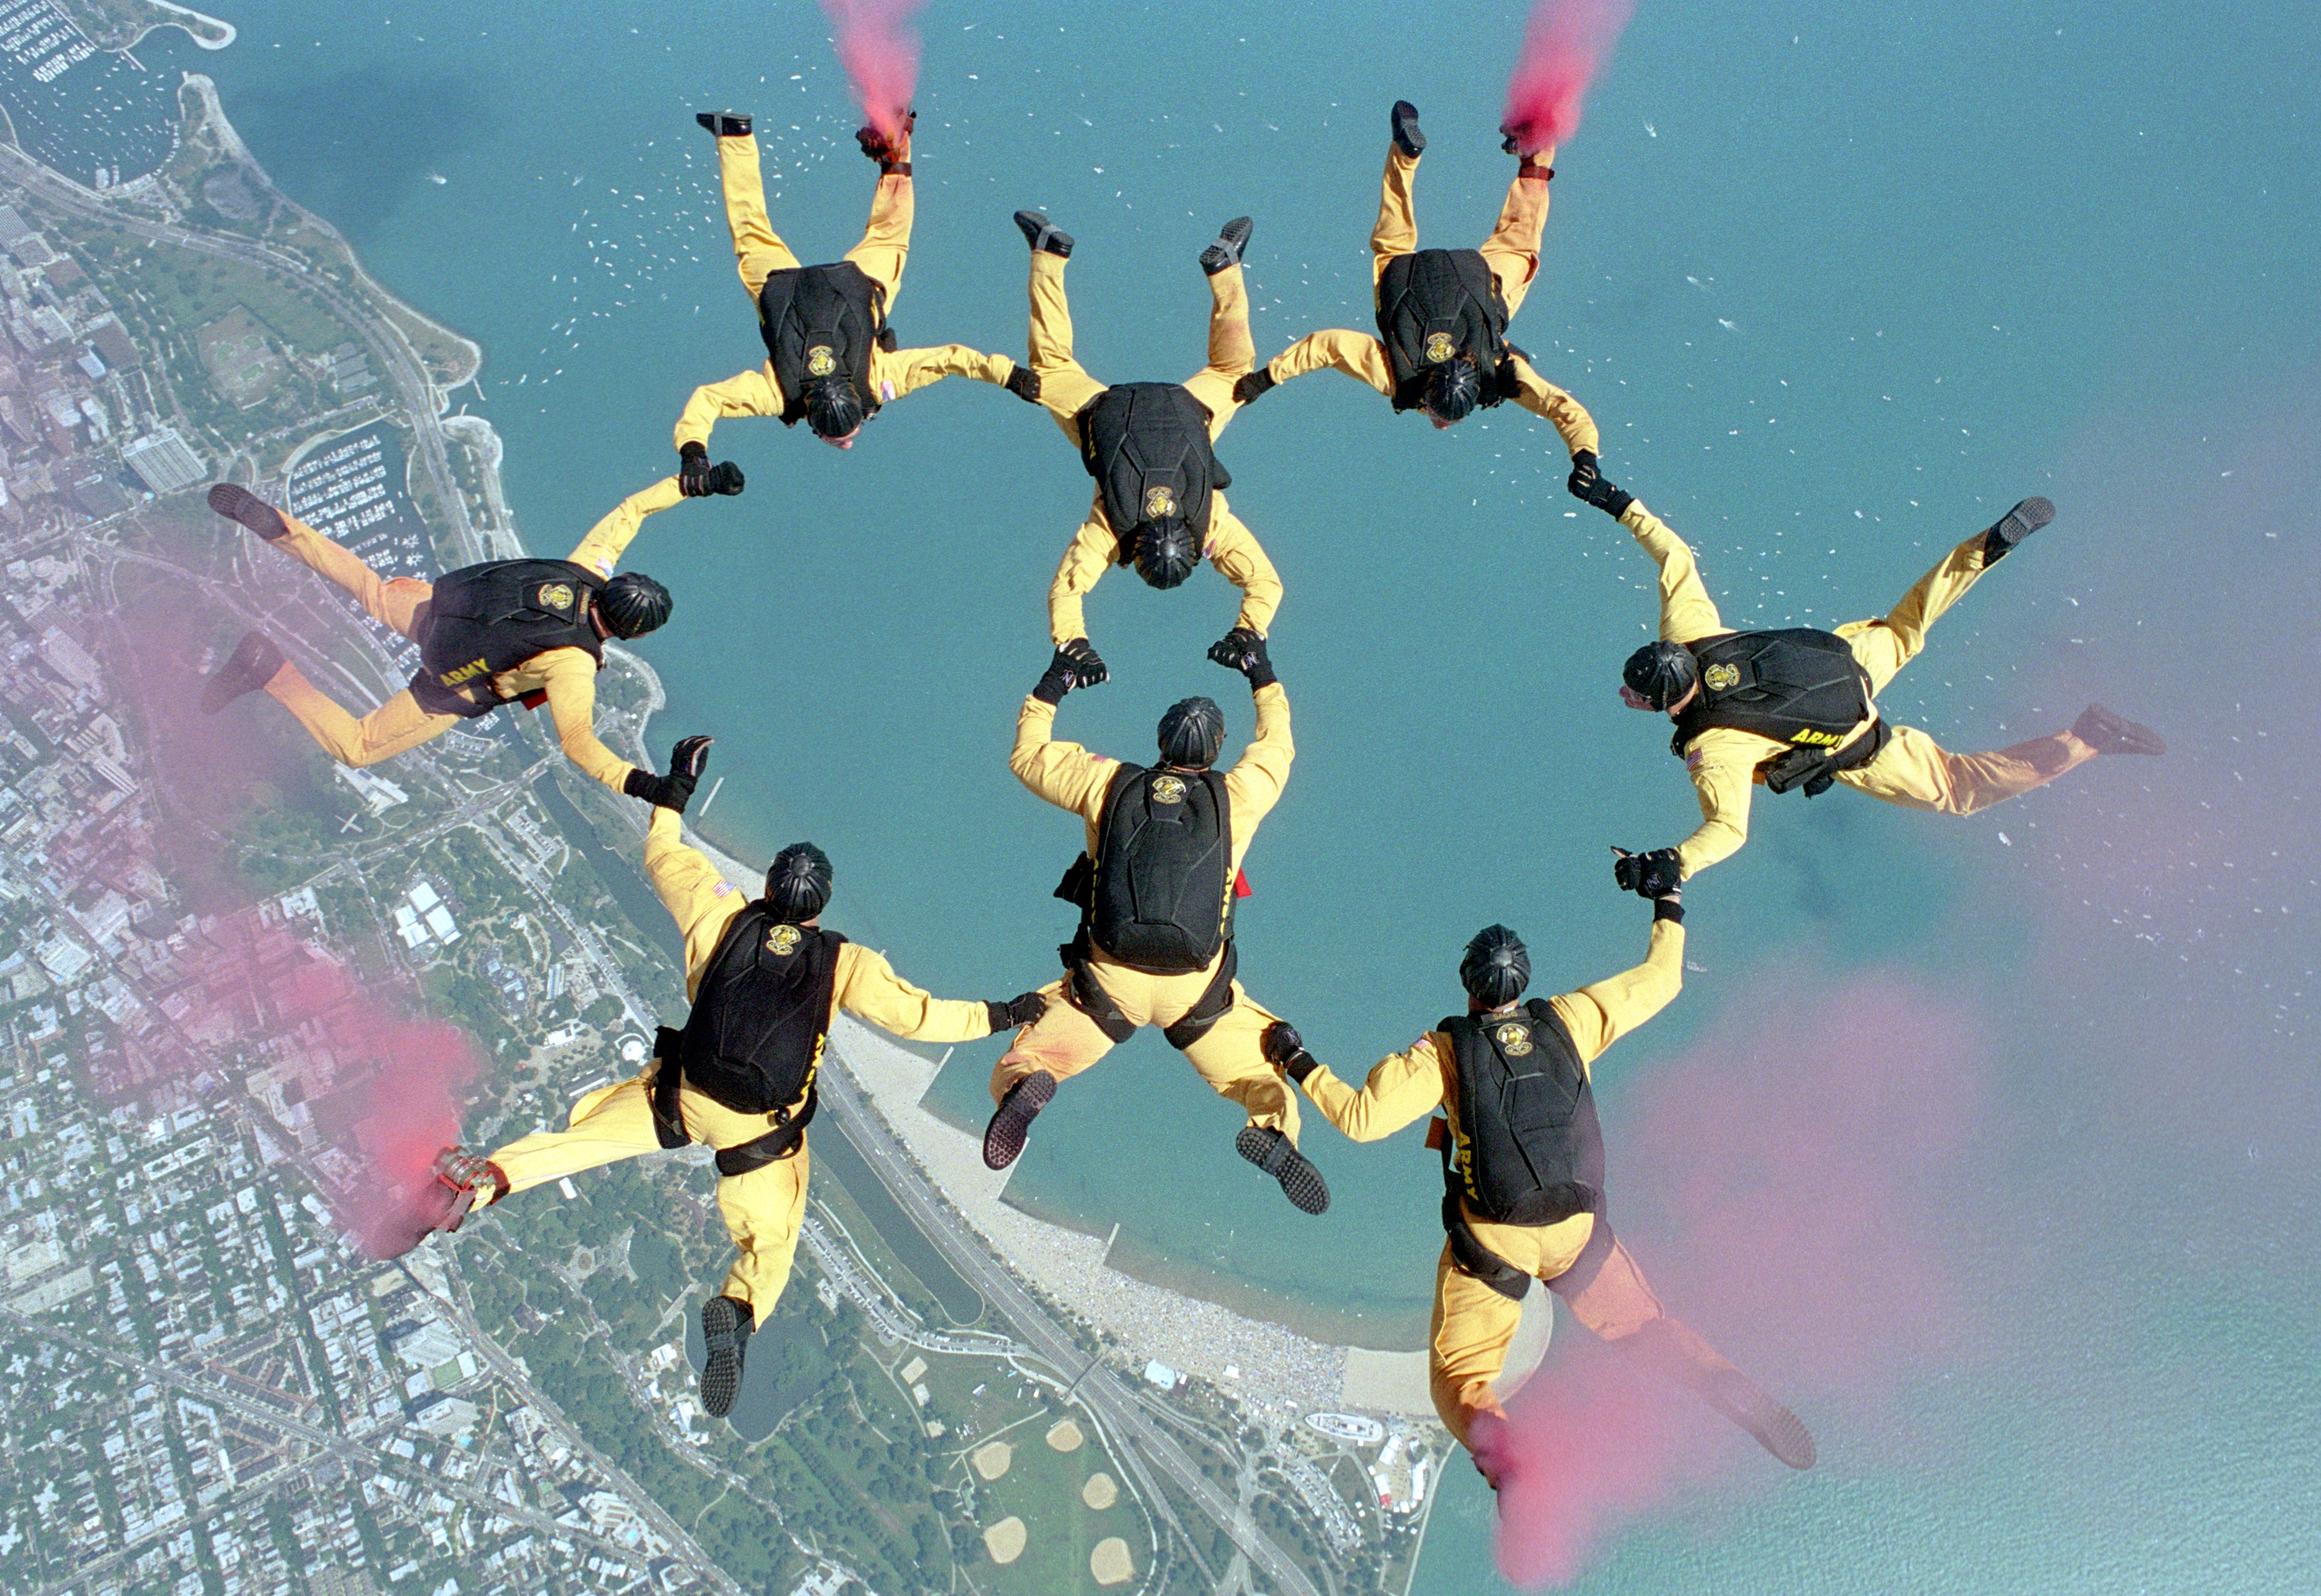
group, sky, jump, military, formation, extreme sport, parachute, falling, skydiving, team, sports, teamwork, screenshot, parachuting, air sports, coordination, skydivers, golden knights, us army, atmosphere of earth, windsports, freefalling